Question: What color is the cloth put on the back of all the chairs?
Tambaya: Menene launin yadin da aka sa a bayan duka kujerun?
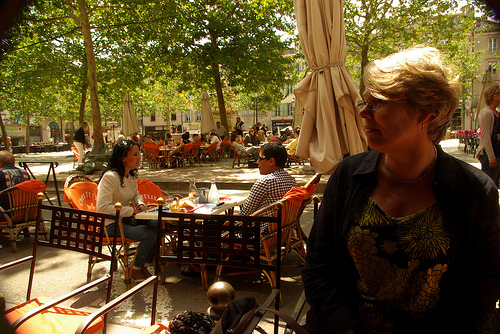
Answer: Orange.
Amsa: Ruwan lemo.